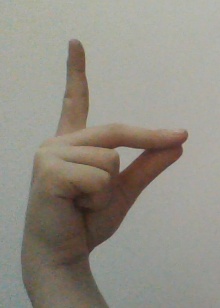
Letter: ta